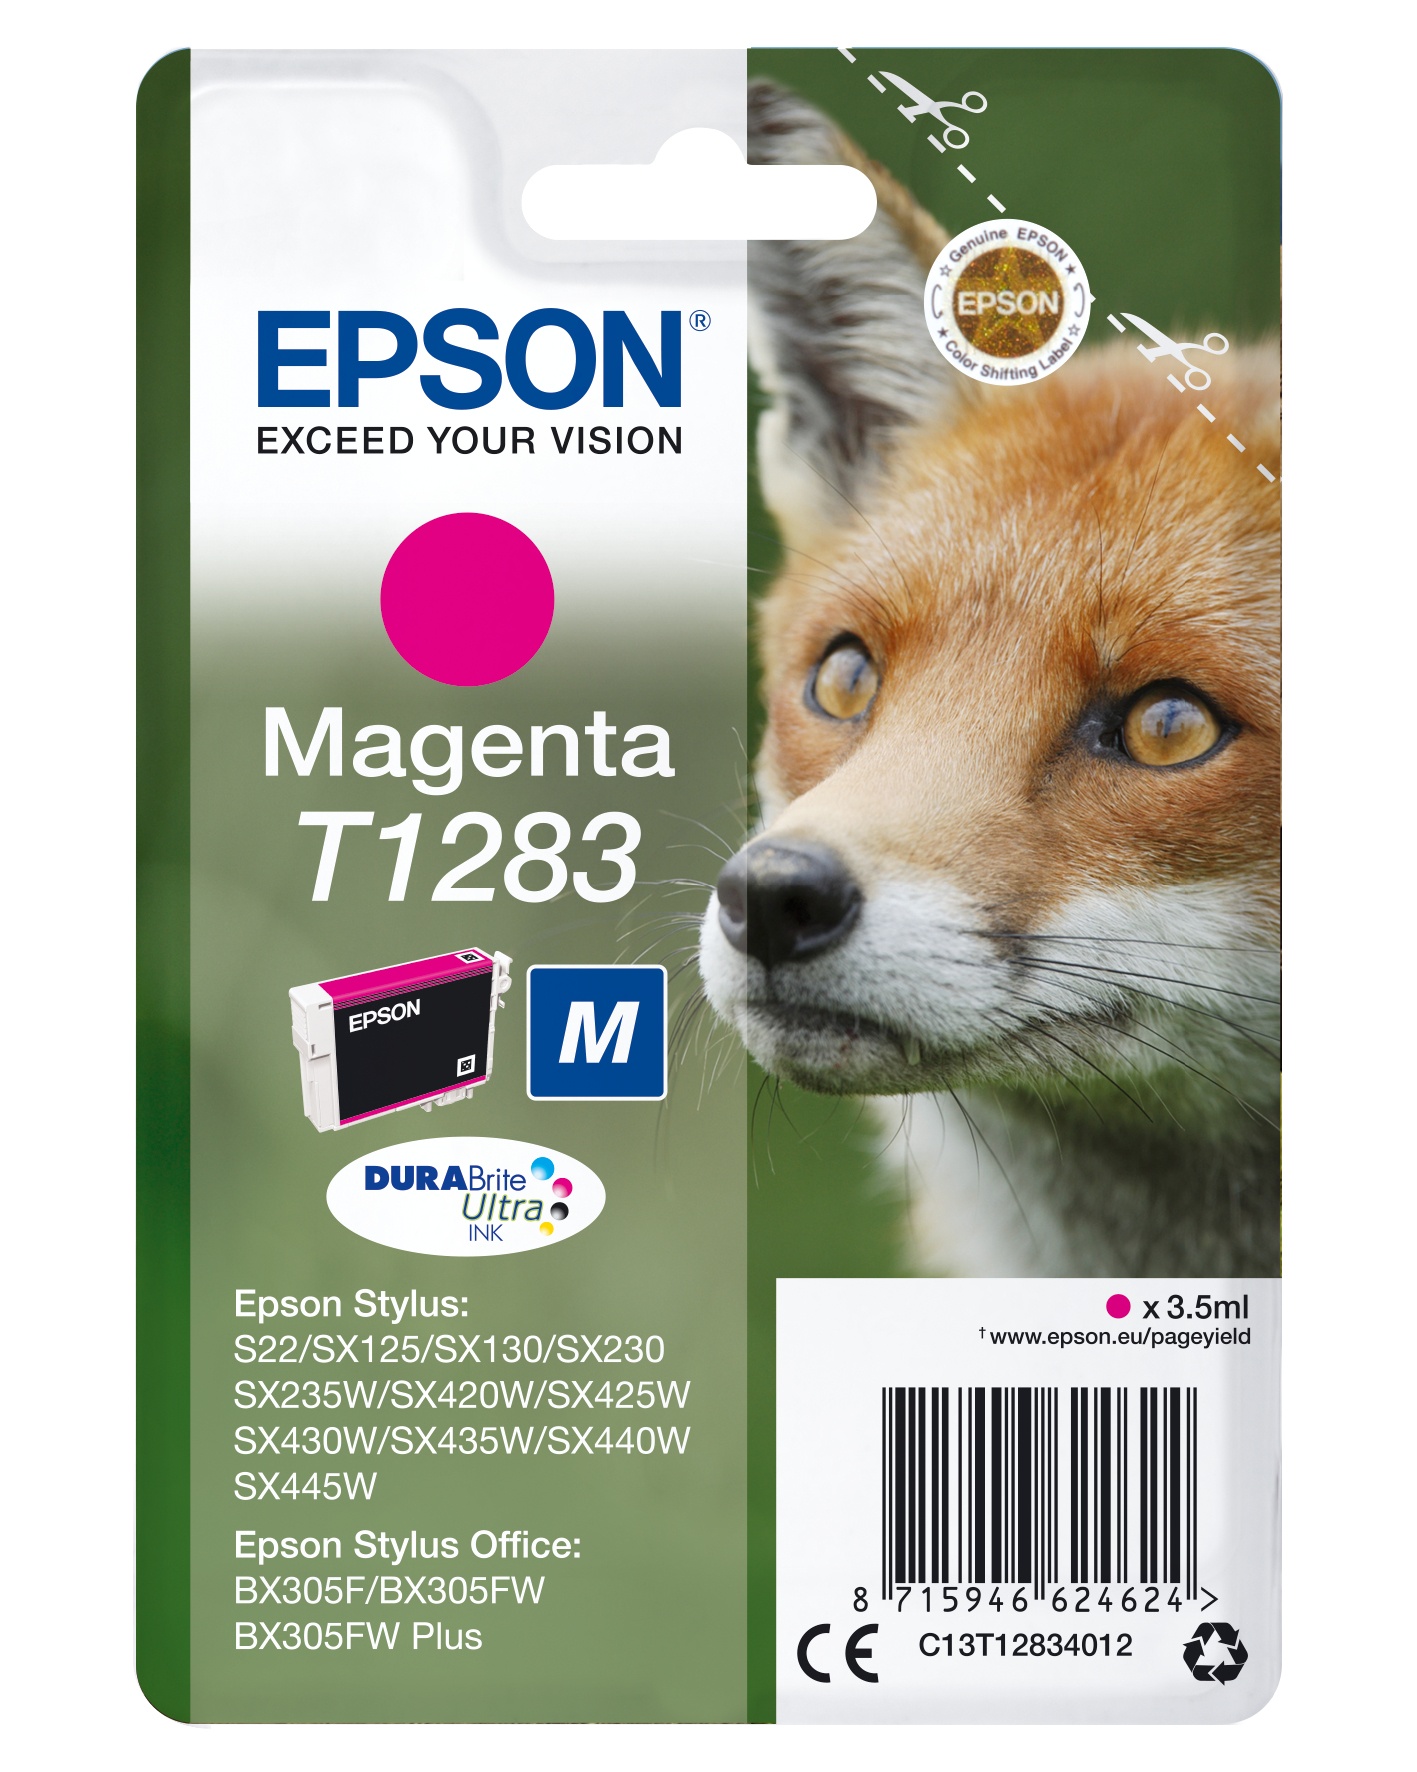
T1283 Magenta Ink
Brand: Epson
Category: Electronics > Print, Copy, Scan & Fax > Printer, Copier & Fax Machine Accessories > Printer Consumables > Toner & Inkjet Cartridge Refills